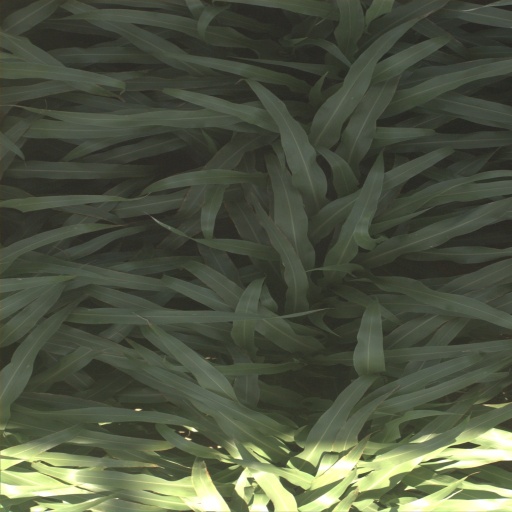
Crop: sorghum